Dortmund

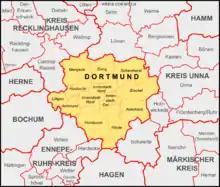
Municipalities and neighbouring communities

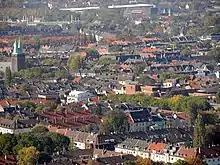
Aerial view of urban Kreuzviertel

Dortmund comprises 62 neighbourhoods which in turn are grouped into twelve boroughs (called "Stadtbezirke"), often named after the most important neighbourhood. Three boroughs cover the area of the inner city (Innenstadt-West (City centre West), Innenstadt-Nord (City centre North), Innenstadt-Ost (City centre East)) and the remaining nine boroughs make up the surrounding area (Eving, Scharnhorst, Brackel, Aplerbeck, Hörde, Hombruch, Lütgendortmund, Huckarde, Mengede). Each "Stadtbezirk" is assigned a Roman numeral and has a local governing body of nineteen members with limited authority. Most of the boroughs were originally independent municipalities but were gradually annexed from 1905 to 1975. This long-lasting process of annexation has led to a strong identification of the population with "their" boroughs or districts and to a rare peculiarity: The borough of Hörde, located in the south of Dortmund and independent until 1928, has its own coat of arms.